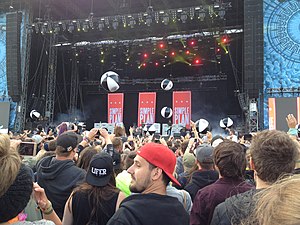
Nova Rock Festival / 2017 lineup
Simple Plan on Blue Stage
Nova Rock Festival, eller blot Nova Rock, er en musikfestival, som har eksisteret siden 2005. Den afholdes i juni i Burgenland nær Nickelsdorf i det østligste Østrig nær grænsen til Ungarn og Slovakiet. Den bliver organiseret af Nova Music Entertainment, som er et samarbejde mellem Musicnet, FKP Scorpio og flere tidligere medarbejdere fra Wiesen, som de forlod i 2004 interne uenigheder.